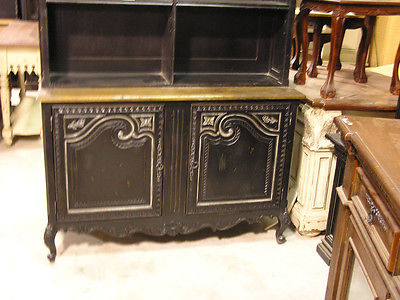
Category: cabinet